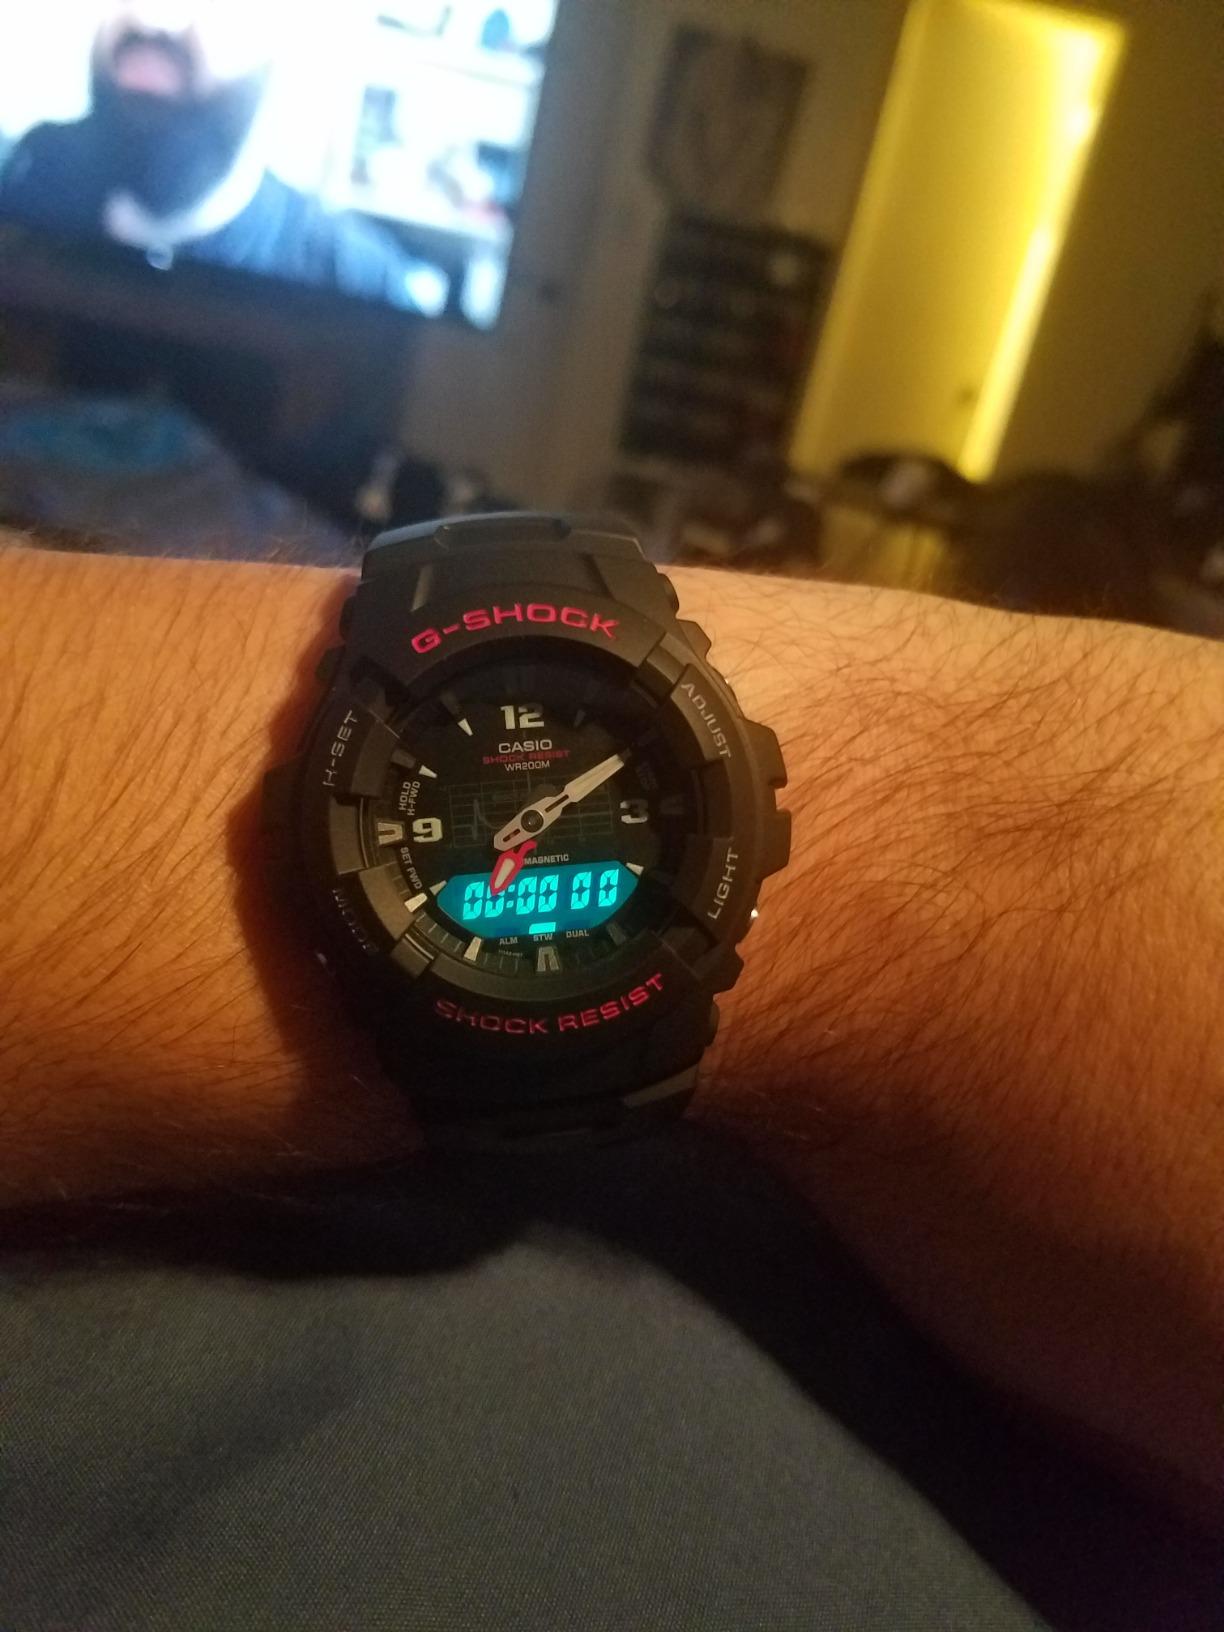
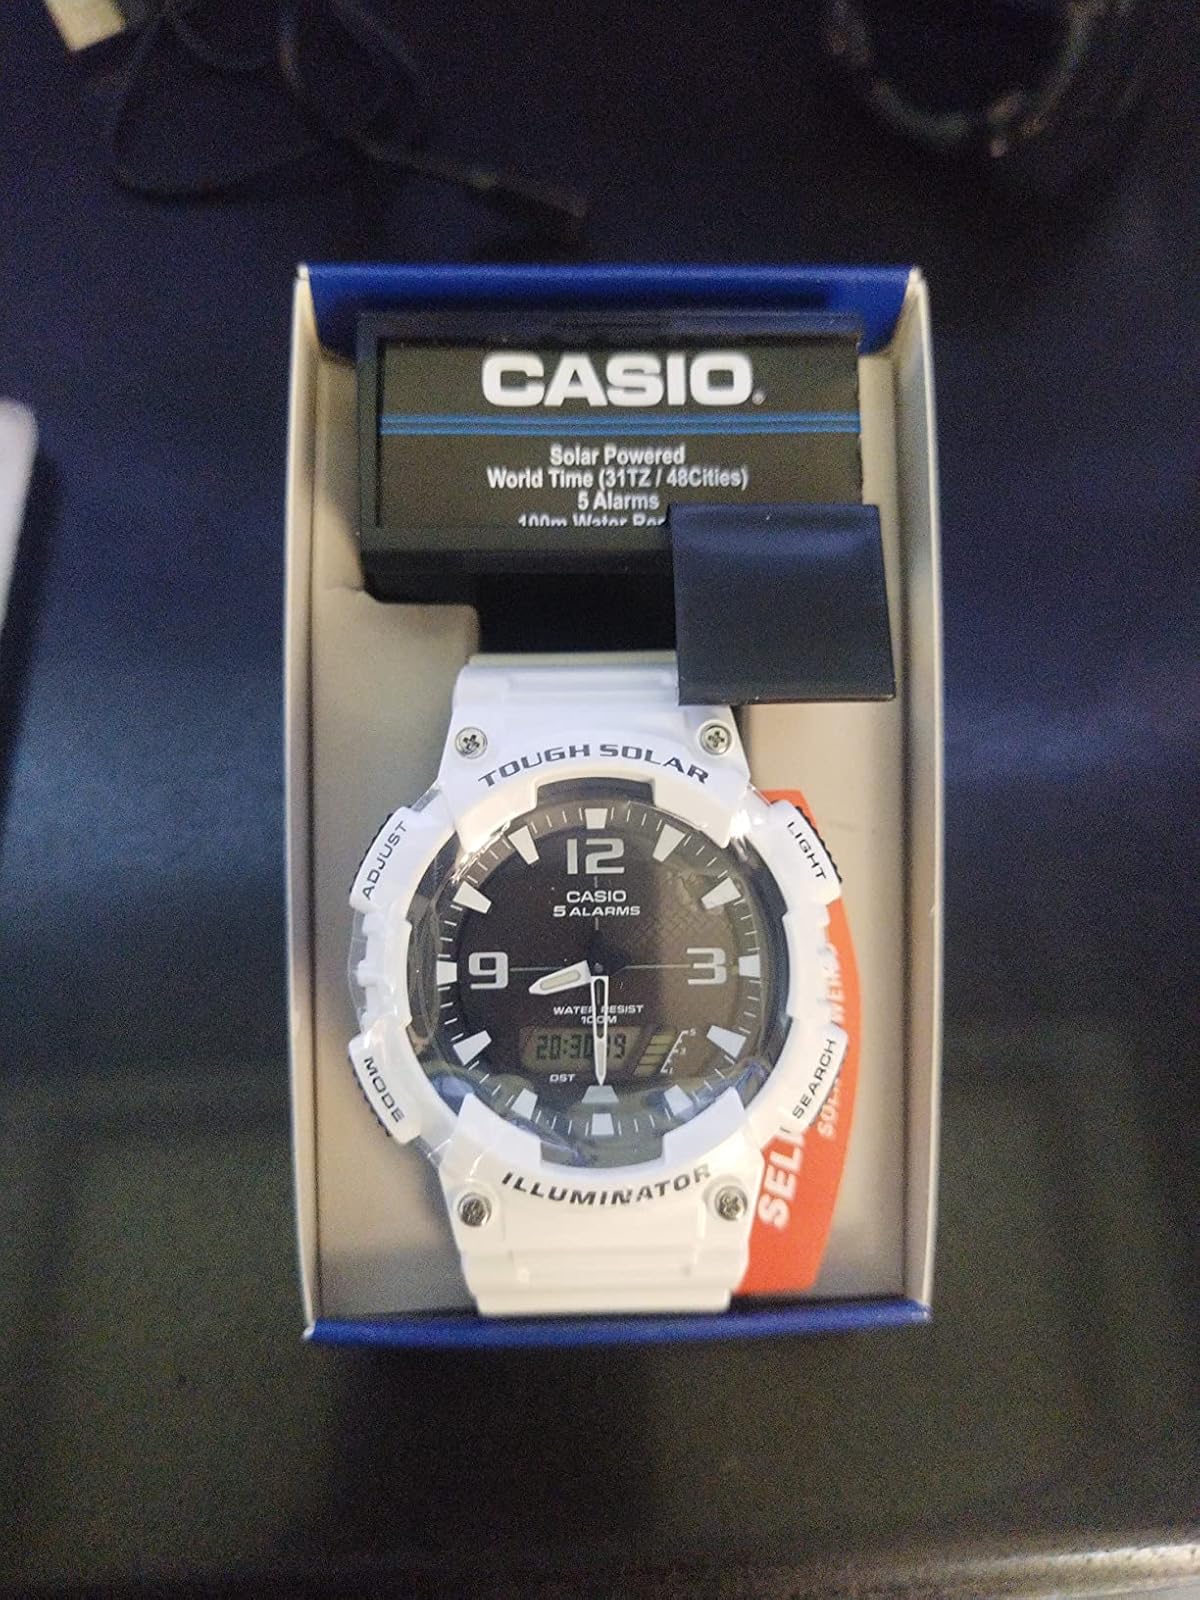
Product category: accessories_watch
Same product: no